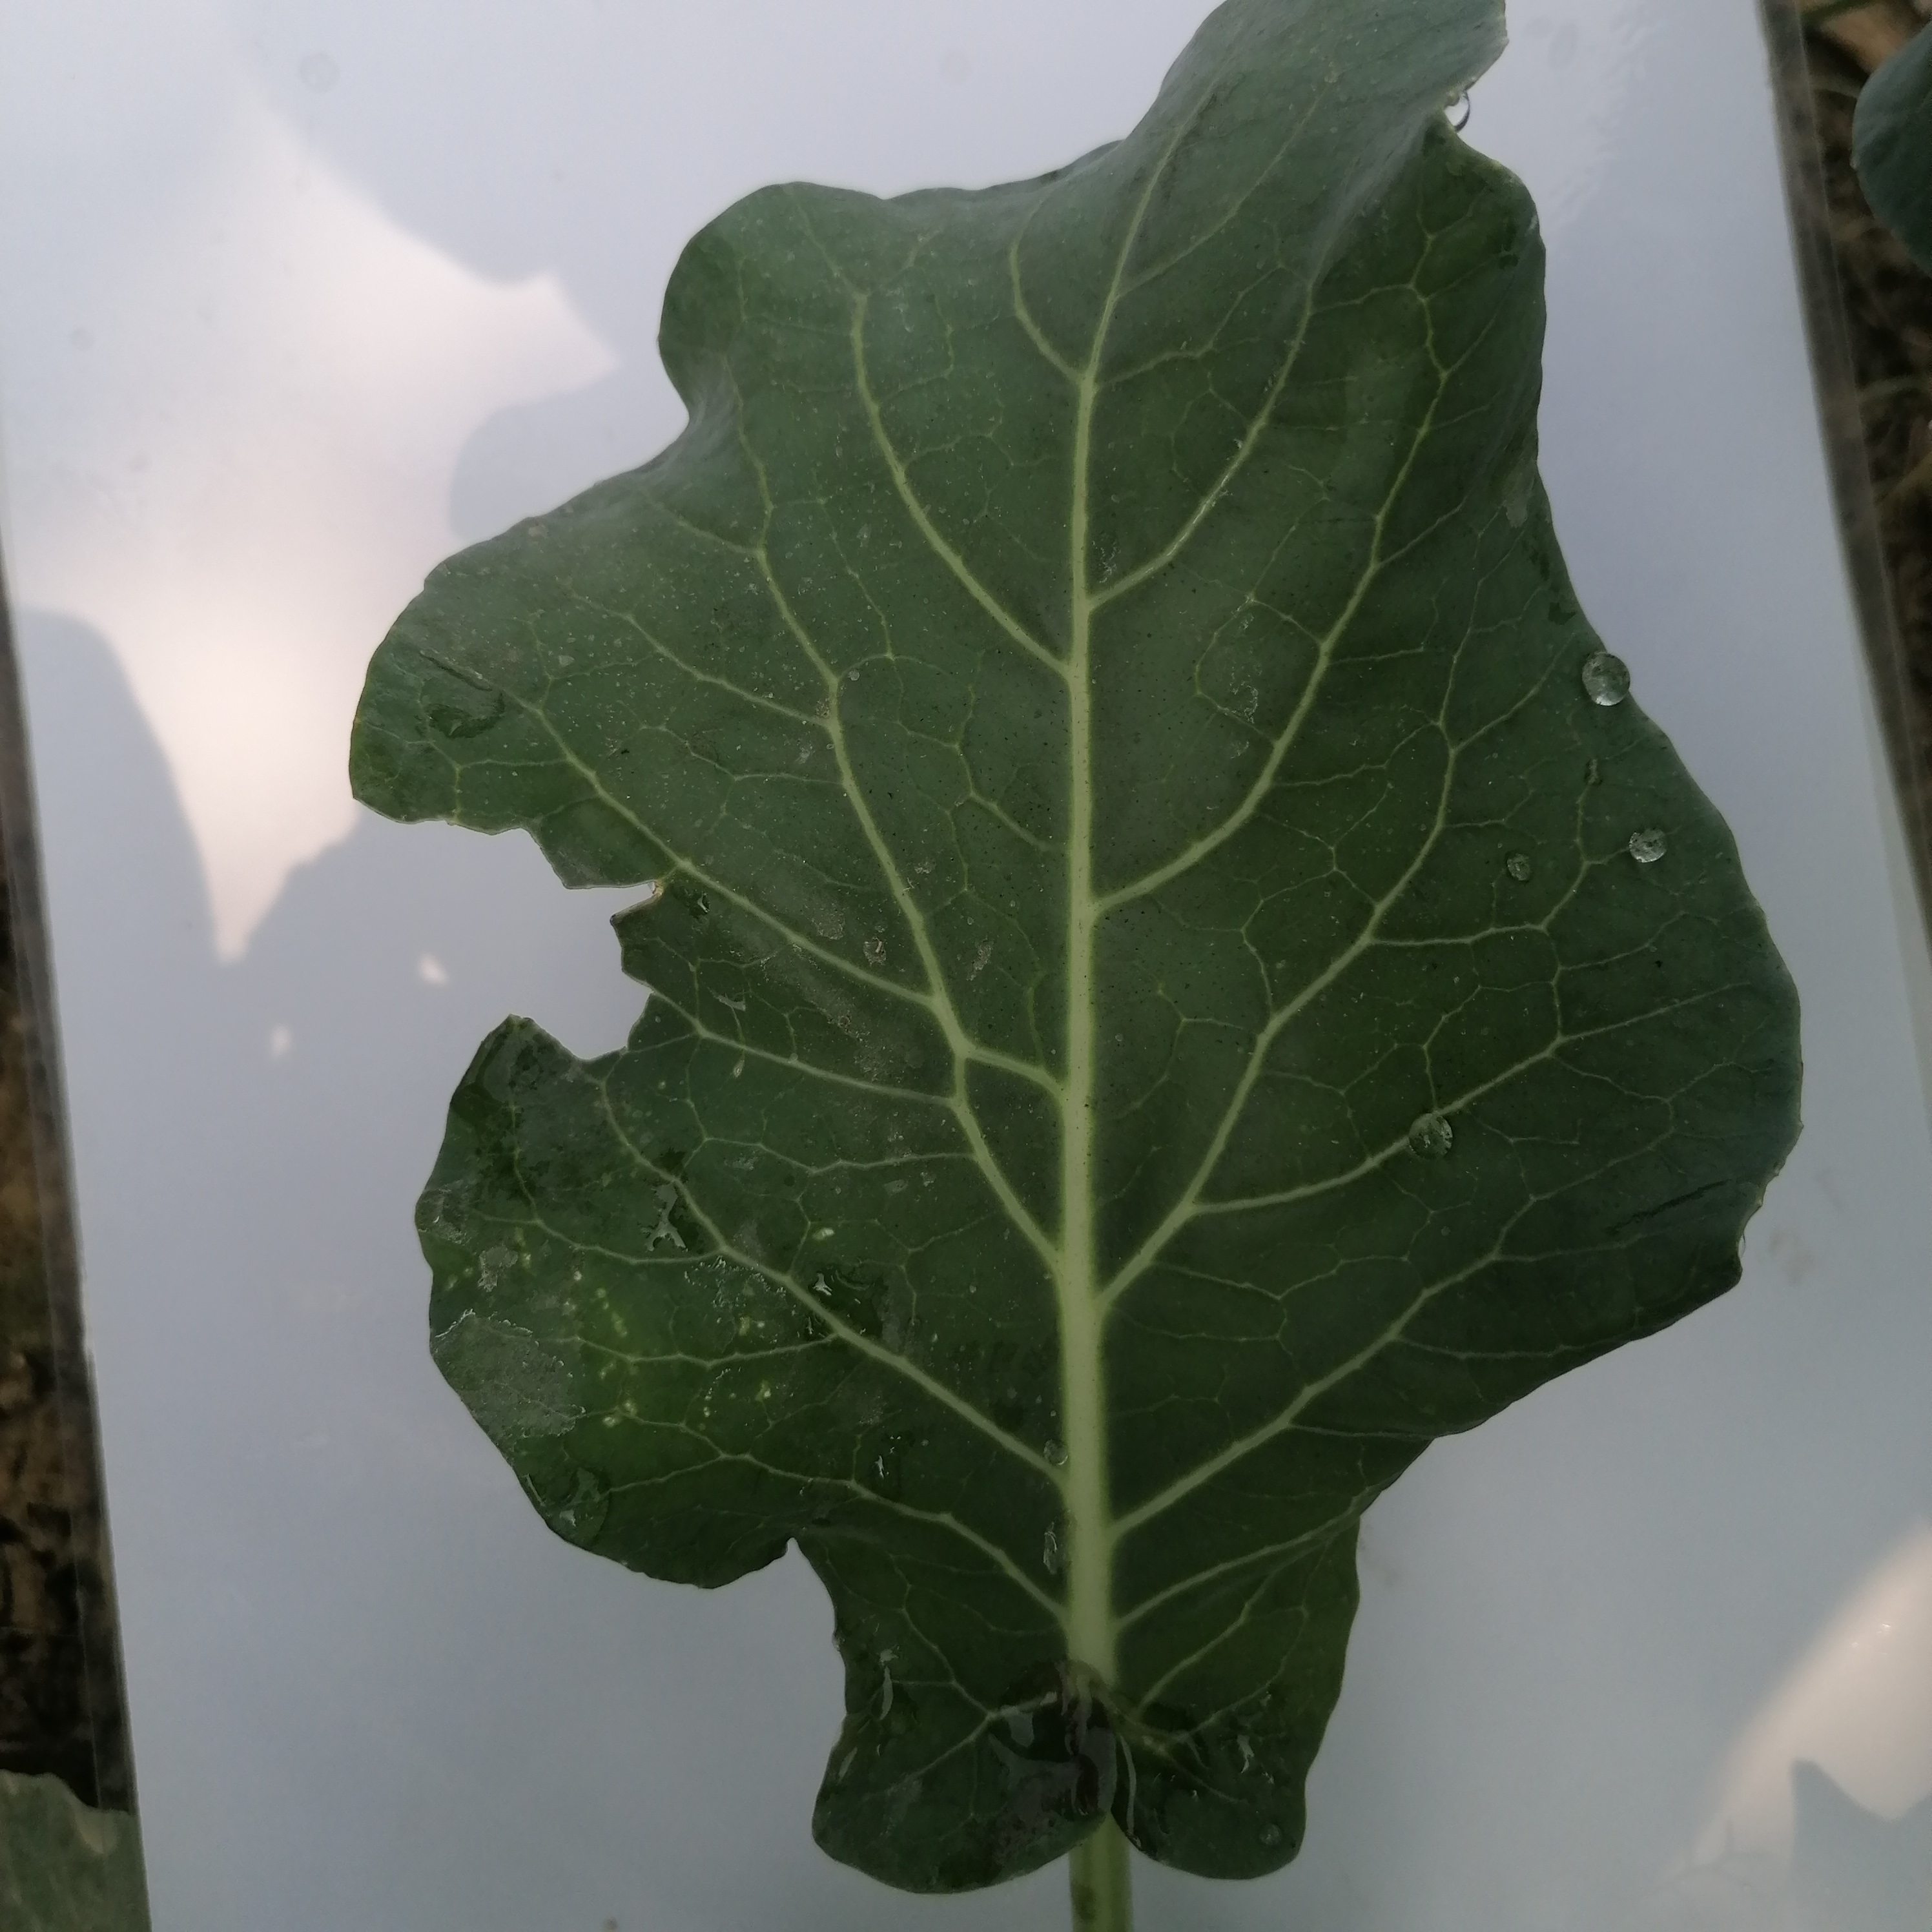
Label: Healthy